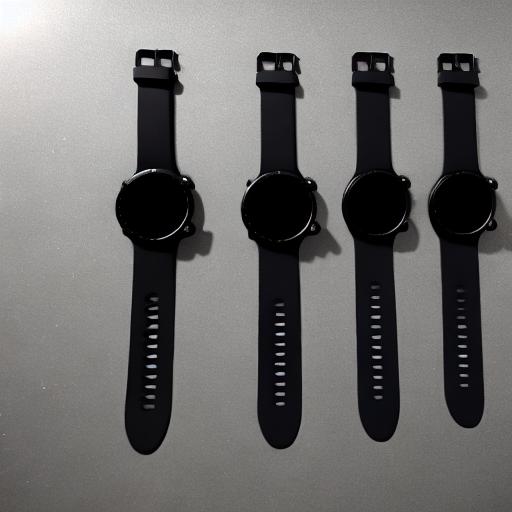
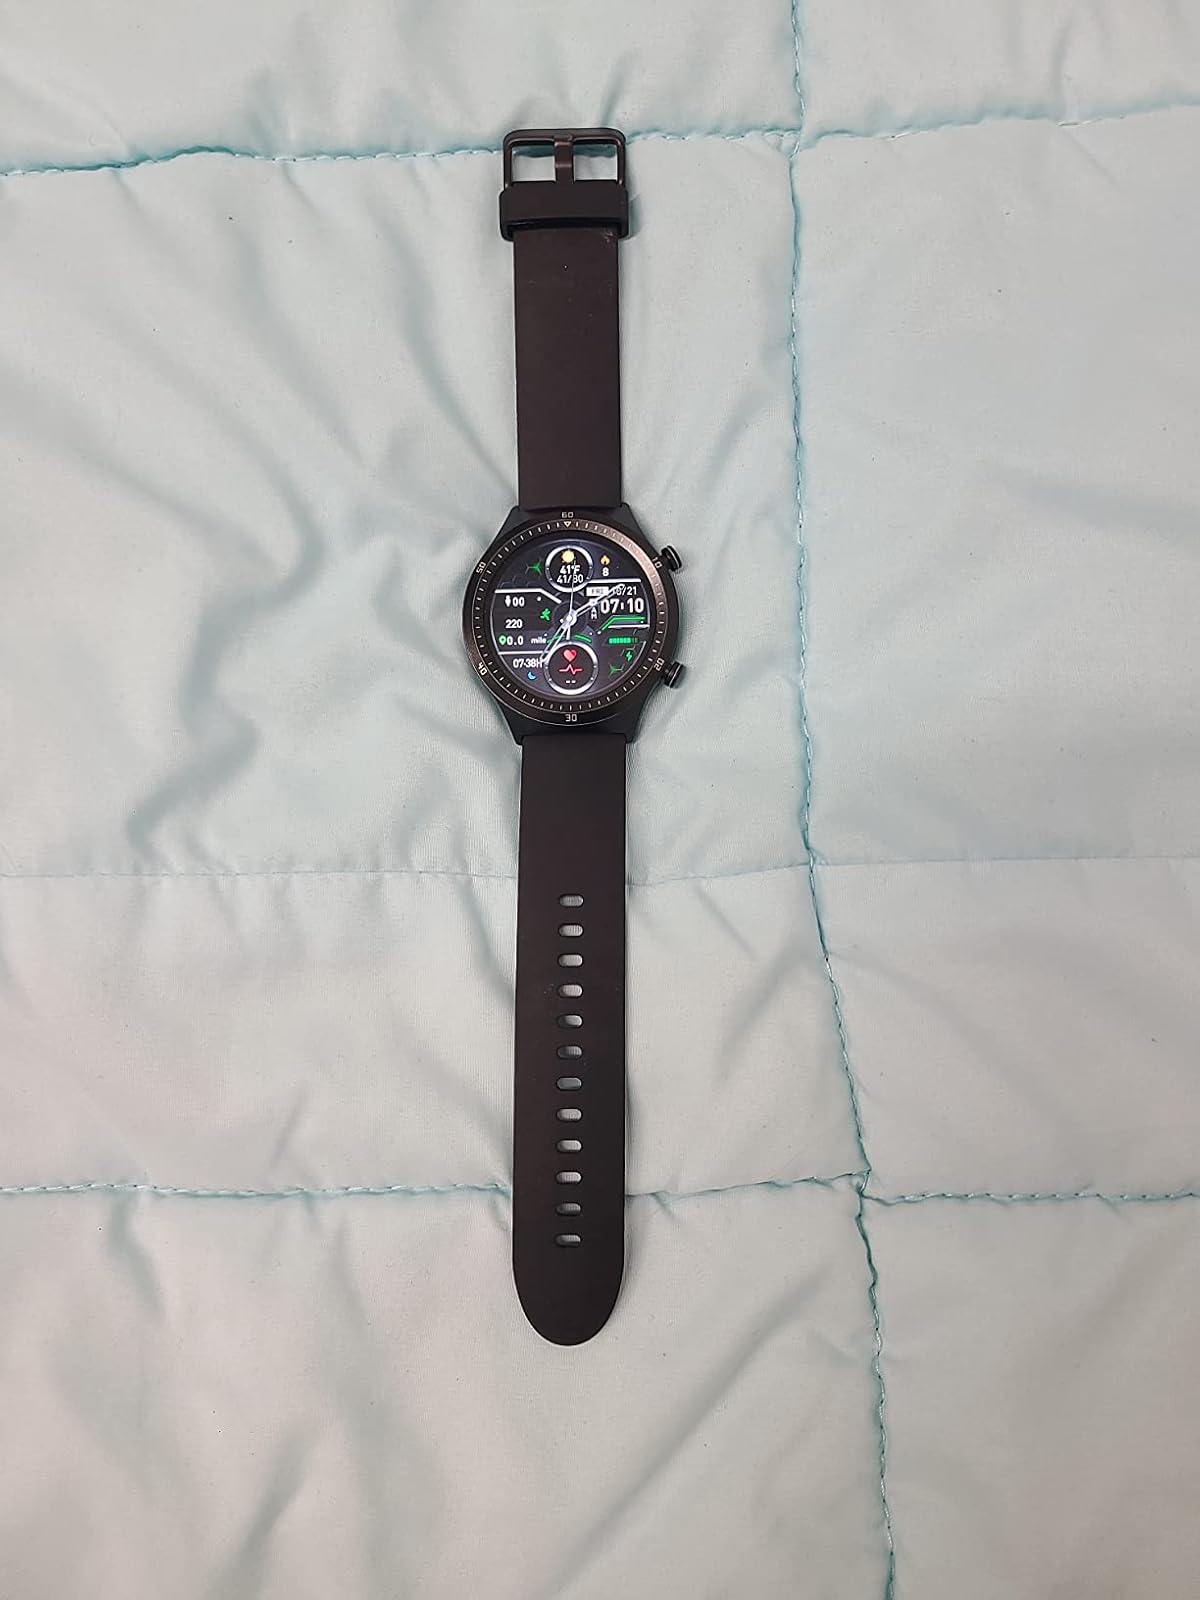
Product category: smartwatch
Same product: no